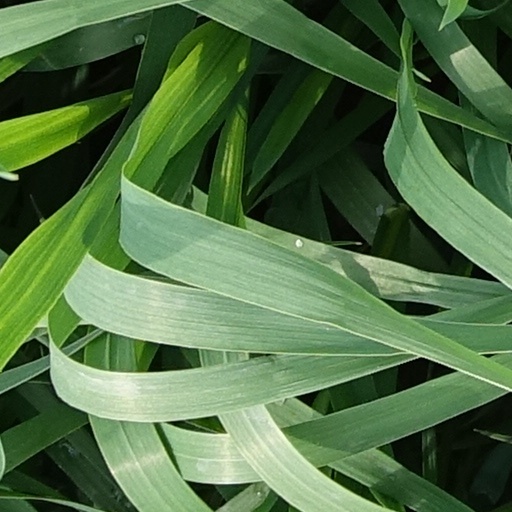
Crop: wheat